Ramgarh Ke Sholay

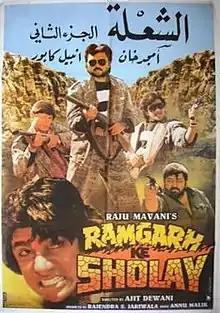
Poster

Ramgarh Ke Sholay is a 1991 Indian Hindi-language parody film directed by Ajit Dewani, starring Vijay Saxena, Kishore Bhanushali and Amjad Khan. The film parodies the 1975 film "Sholay"